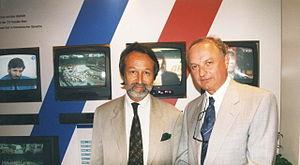
Le président de la chaîne Arte et le directeur général d'Eutelsat lors du lancement du premier bouquet de télévision numérique français par satellite en 1995. Il préfigure le bouquet TPS.
Eutelsat est une société anonyme de droit français dont le siège social est situé dans le 15ᵉ arrondissement de Paris, 70 rue Balard. Créée en 1977 en tant qu'organisation intergouvernementale dans le but d'améliorer le réseau téléphonique européen, son activité principale consiste aujourd'hui à gérer la transmission par satellite de chaînes de télévision et stations de radio. En 2001, Eutelsat est privatisée et devient une société anonyme de plein droit. L'organisation intergouvernementale EUTELSAT IGO demeure néanmoins afin de veiller à ce que la société anonyme respecte notamment les Principes de base définis dans la Convention amendée d’EUTELSAT.
Jérôme Clément, né le 18 mai 1945 à Paris, est une personnalité française du monde de la culture et des médias, également écrivain. Il a notamment dirigé le Centre national de la cinématographie, puis a fondé Arte, la chaîne de télévision culturelle à vocation européenne. Il a aussi présidé PIASA, maison de vente aux enchères volontaires, et le conseil d'administration du Théâtre national du Châtelet jusqu'en 2014.
Les offres Canal+, précédemment Canal, issu de Canalsat, est un opérateur de télévision par satellite et de télévision IP avec engagement ou sans engagement du groupe Canal+.
TPS est un ancien bouquet numérique de télévision par satellite, diffusé en France de 1996 à 2008.